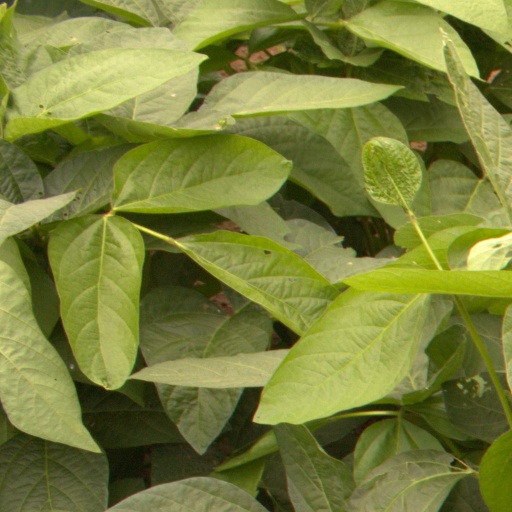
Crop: soybean